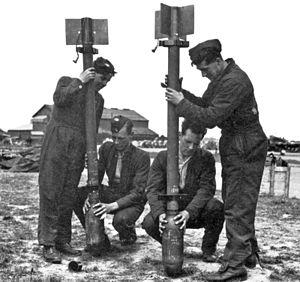
Le Coastal Command était une formation militaire appartenant à la Royal Air Force (RAF). Créée en 1936, elle devait couvrir le côté maritime des missions de la RAF, après le transfert de la Fleet Air Arm à la Royal Navy en 1937. L'aviation navale fut négligée pendant l'entre-deux-guerres, de 1919 à 1939, et fut privée des ressources nécessaires à sa mise en place et à la réalisation de ses missions. Cette situation perdura jusqu'au déclenchement de la Seconde Guerre mondiale, durant laquelle son importance fut reconnue. Le ministère de l'Air ayant choisi d'accorder la priorité aux besoins des Fighter Command et Bomber Command, Coastal Command fut souvent désigné par le sobriquet du « Service Cendrillon », expression initialement utilisée par le Premier Lord de l'Amirauté de l'époque Albert Victor Alexander.